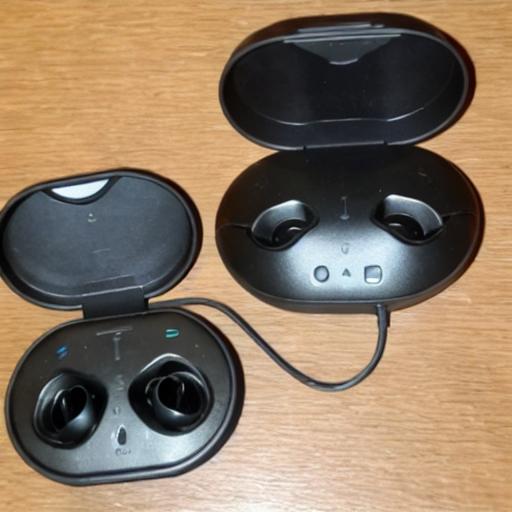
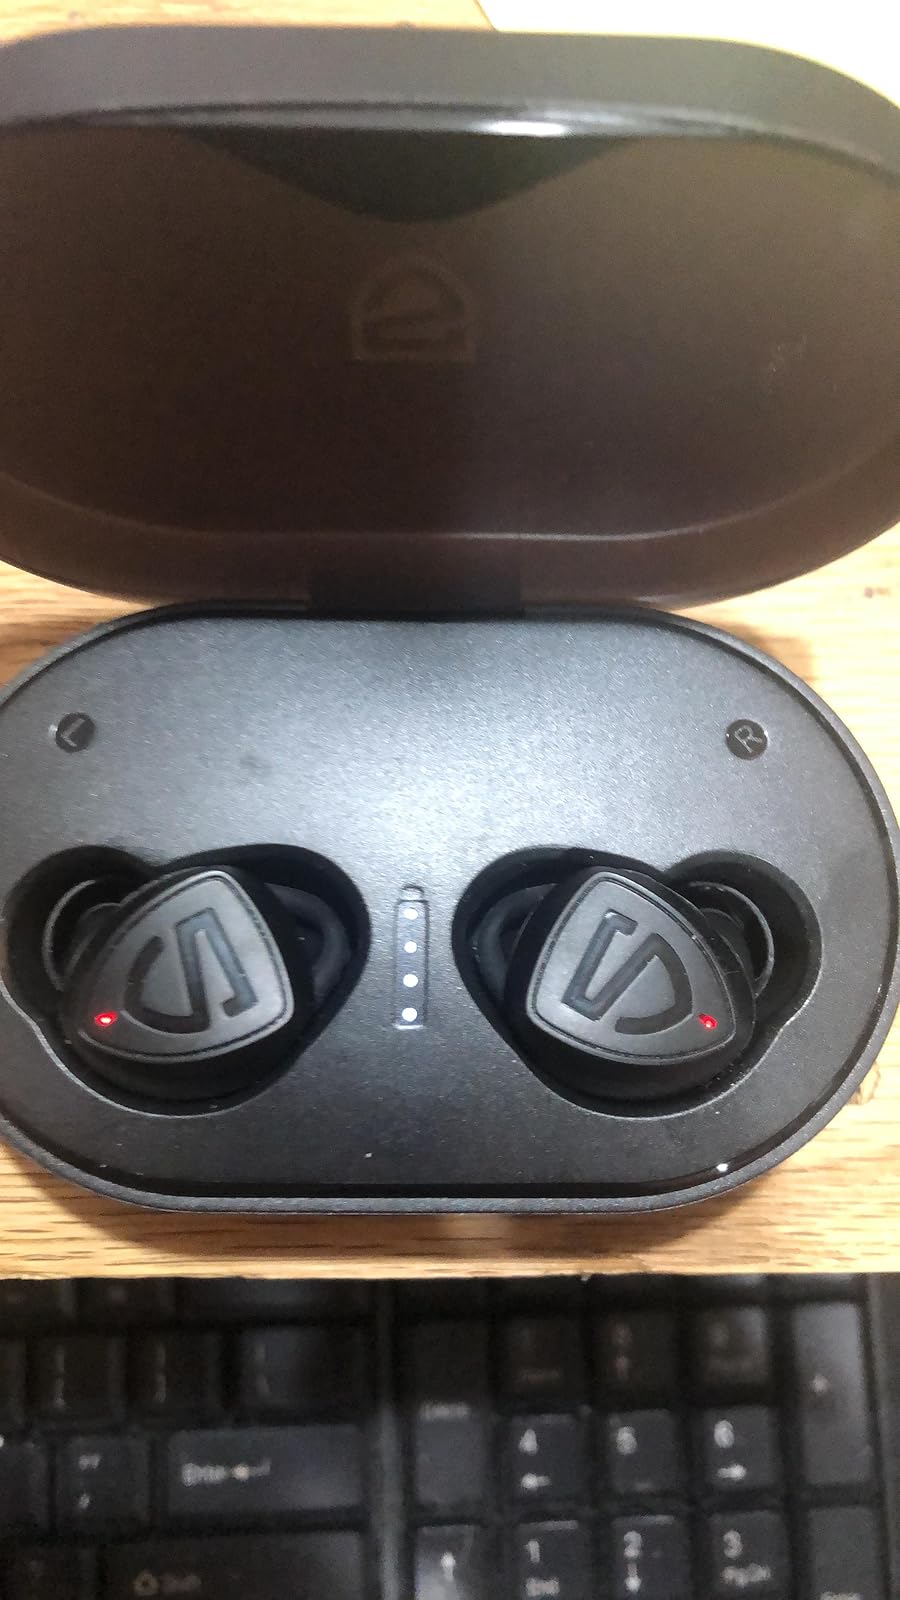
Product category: earbuds
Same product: no